2015–16 Yeovil Town F.C. season

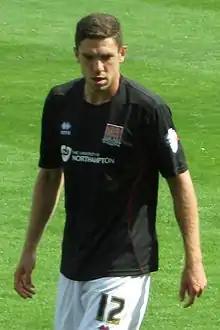
Ben Tozer signed after his release from Northampton Town.

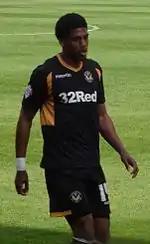
Forward Shaun Jeffers joined the club signing on a one-year contract.

The squad returned for pre-season training on 3 July. The first day of pre-season saw the arrival of ten new signings, full-back Ben Tozer joined on a one-year deal following his release from Northampton Town, while midfielder and former loanee Matthew Dolan signed a two-year contract after his release from Bradford City. Winger Jack Compton signed a one-year contract having been released from Hartlepool United and forward Jamie Burrows joined from Rangers also on a one-year deal. Fulham defender Stephen Arthurworrey returned to the club on loan until the end of the season. Midfielder Marc Laird joined from Tranmere Rovers on a one-year contract having rejected the offer of a new deal from Tranmere Rovers. Another former loanee Ryan Dickson signed from Crawley Town, where he had been the club's player of the season, for a nominal fee on a two-year contract. Three further players signed one-year contracts having impressed manager Paul Sturrock during an end of season trial match, these included former Ipswich Town defender Omar Sowunmi, ex-Queens Park Rangers midfielder Jordan Gibbons, and former Newport County forward Shaun Jeffers. Finally goalkeepers Chris Weale and Artur Krysiak both decided to remain at the club, the former becoming player-goalkeeper coach and the latter being removed from the transfer-list. On 14 July, Yeovil confirmed the signing of former Cambridge United striker Ryan Bird on a two-year contract. Yeovil's twelfth summer signing came in the form of former Portsmouth midfielder Wes Fogden who signed a two-year deal prior to the club's first pre-season friendly against Truro City on 17 July.